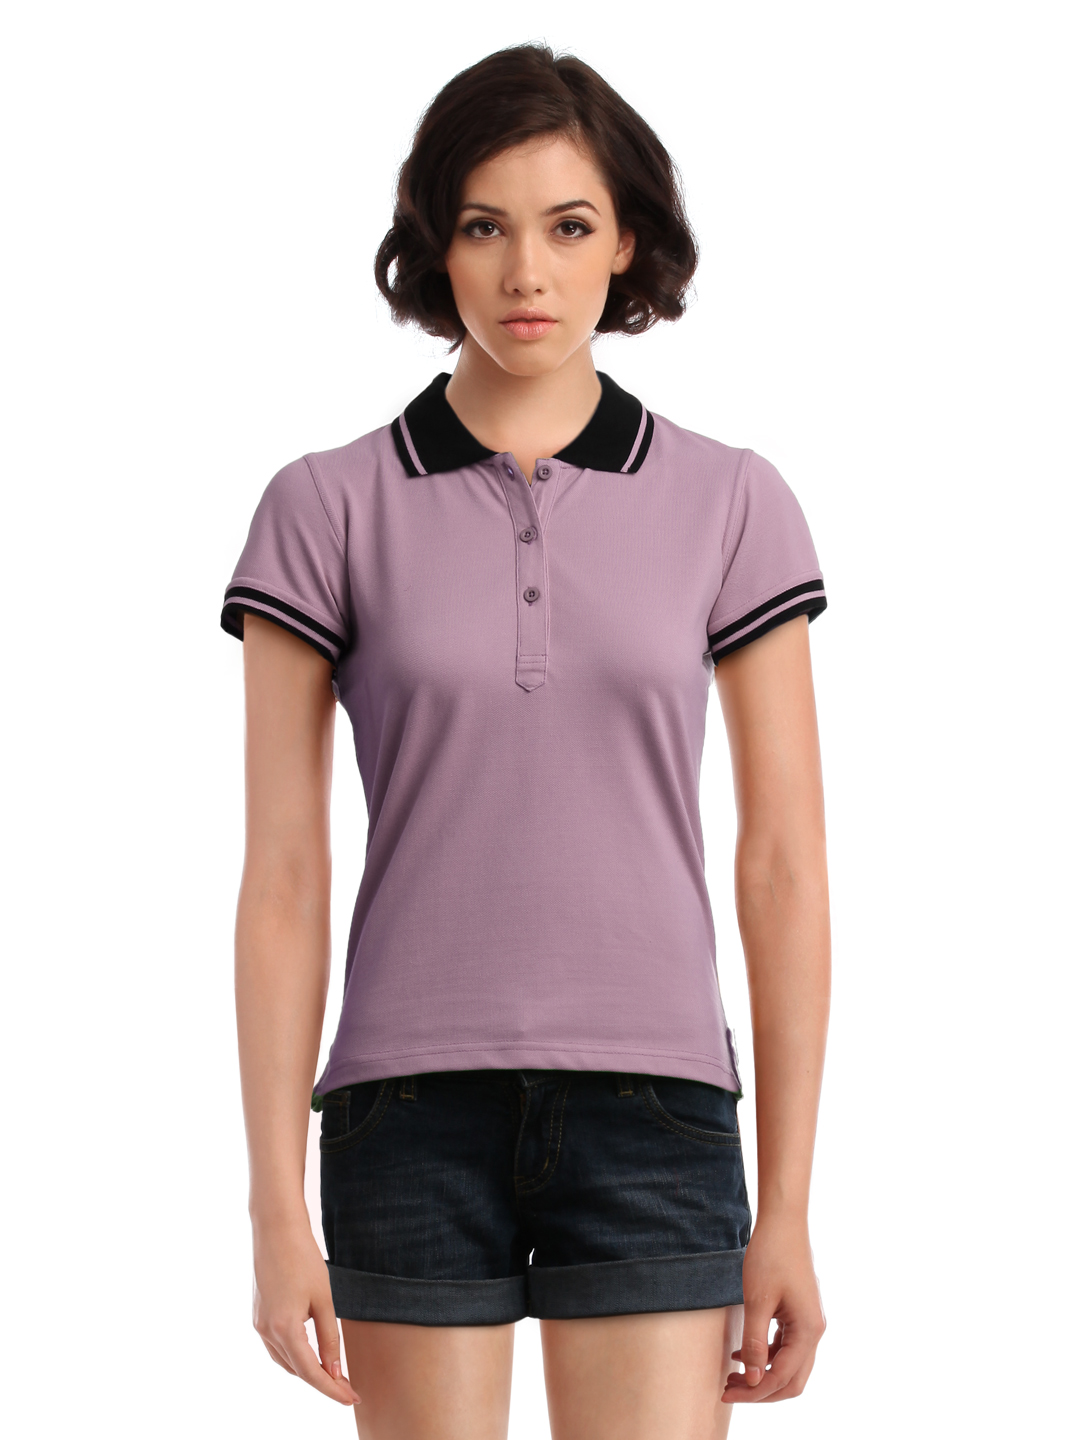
Femella Women Lavender Polo T-Shirt
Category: Apparel / Topwear / Tshirts
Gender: Women
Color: Lavender
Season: Summer 2012
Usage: Casual